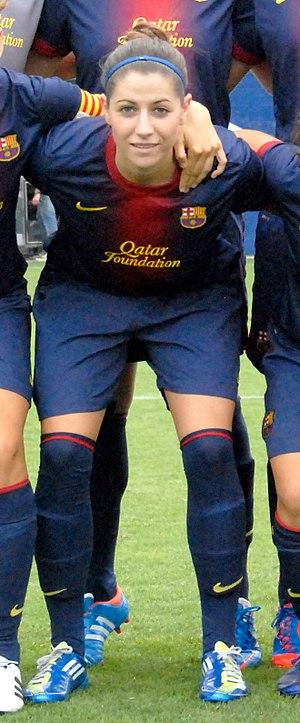
María Victoria Losada Gómez est une footballeuse internationale espagnole née le 5 mars 1991 à Terrassa. Elle joue au poste de milieu de terrain.